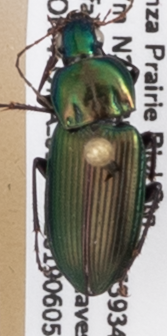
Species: Poecilus chalcites
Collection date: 2019-06-05
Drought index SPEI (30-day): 1.608
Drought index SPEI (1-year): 1.498
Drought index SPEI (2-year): -0.086